Manila Railway 100 class

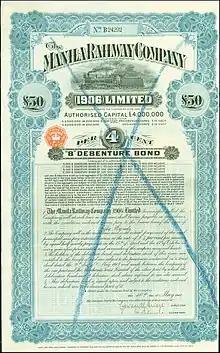
A Manila Railway bond of 1907 showing the 100 class

Upon their introduction, the 100 class locomotives were promoted as the flagship of the Manila Railway, and, as later stated by "The Locomotive Magazine", had a brief heyday serving as the premier express passenger locomotives. They appeared on various advertisements for the "Baguio Special", a mixed train-bus service that operated between Manila and Baguio via Damortis station in Rosario, La Union. This particular service was considered as the company's premier offering on the North Main Line, transporting tourists between the two cities in nine hours with an average speed of . The class was also featured on the header of the Manila Railway's bond documents.